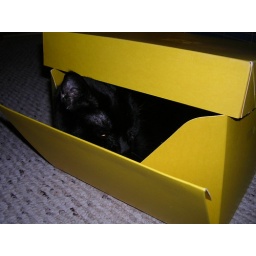
Yellow-eyed cat in a yellow box